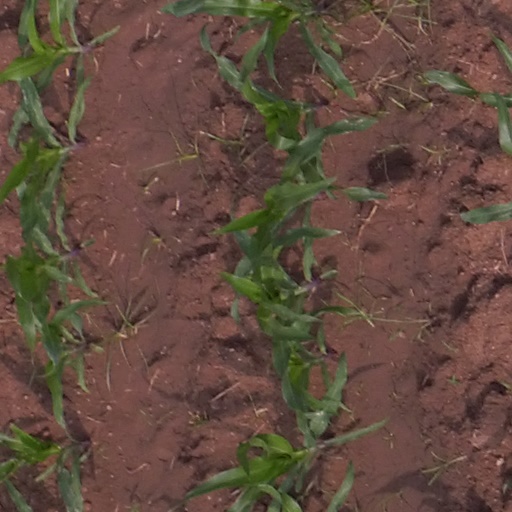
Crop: maize; corn